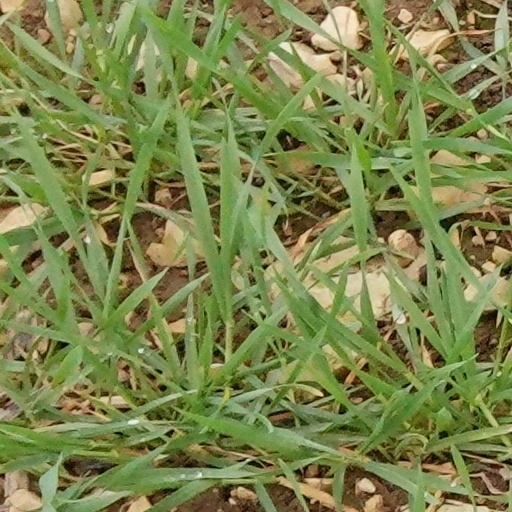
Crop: wheat